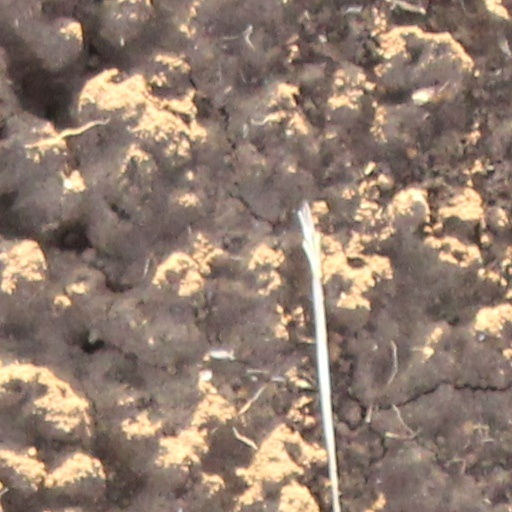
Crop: wheat